Disputation

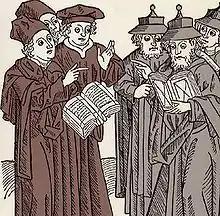
A disputation between Christian and Jewish scholars (1483)

Disputation is a genre of literature involving two contenders who seek to establish a resolution to a problem or establish the superiority of something. An example of the latter is in Sumerian disputation poems.